Denise George

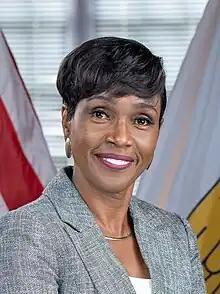
George in 2019.

Denise N. George, also known as Denise George-Counts, is a U.S. Virgin Islands lawyer and former television news reporter who served as the Attorney General of the United States Virgin Islands. She completed a Bachelor of Arts degree in radio, television, and film at the University of Maryland, College Park. George completed a Juris Doctor degree from Howard University School of Law in 1984.